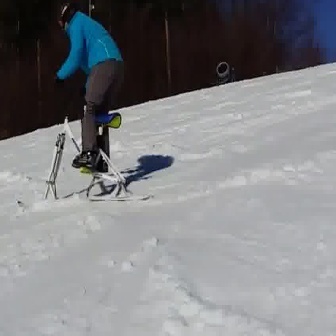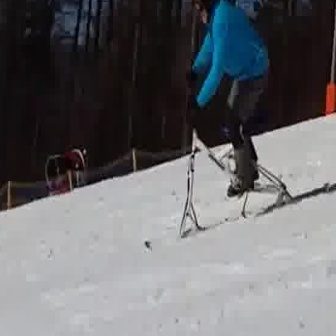
  Please identify the target specified by the bounding box [17,72,154,208] in the first image and locate it in the second image. Return the coordinates in [x_min,y_min,x_max,y_max] format.
Answer: [142,75,317,250]